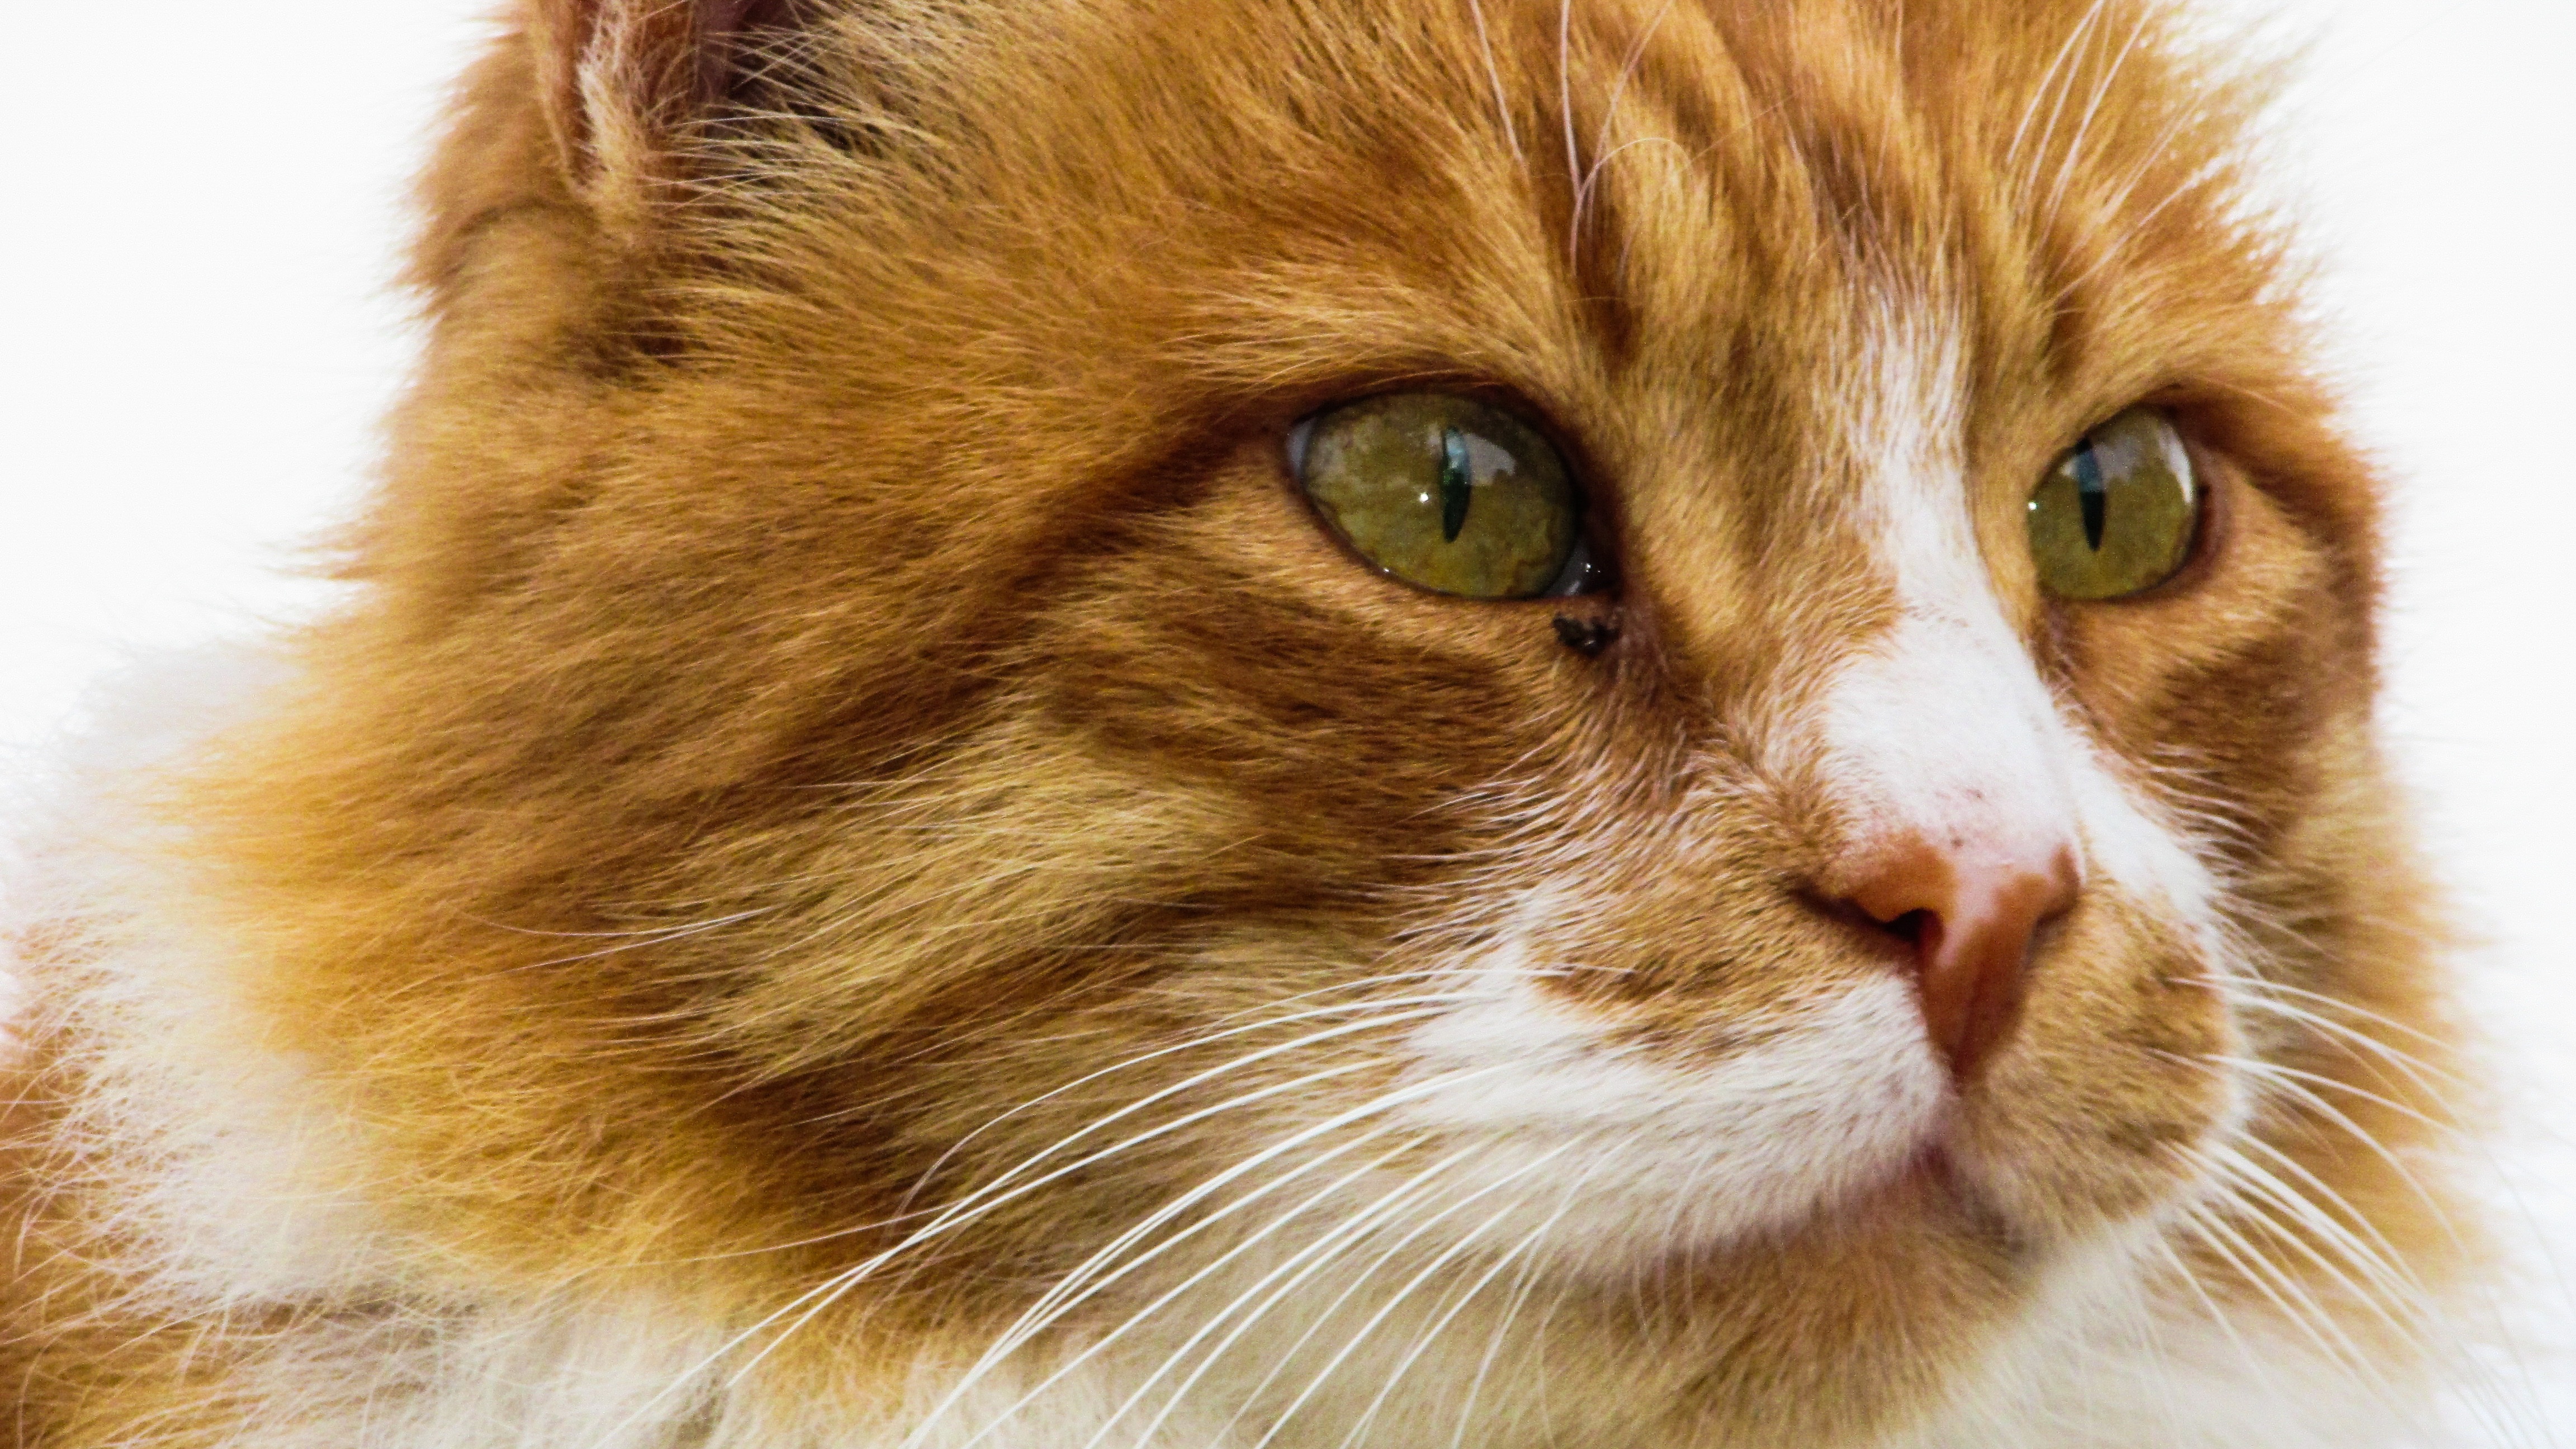
cat, mammal, fauna, close up, nose, eyes, whiskers, snout, eye, vertebrate, alert, tabby cat, norwegian forest cat, wild cat, small to medium sized cats, cat like mammal, domestic short haired cat, domestic long haired cat